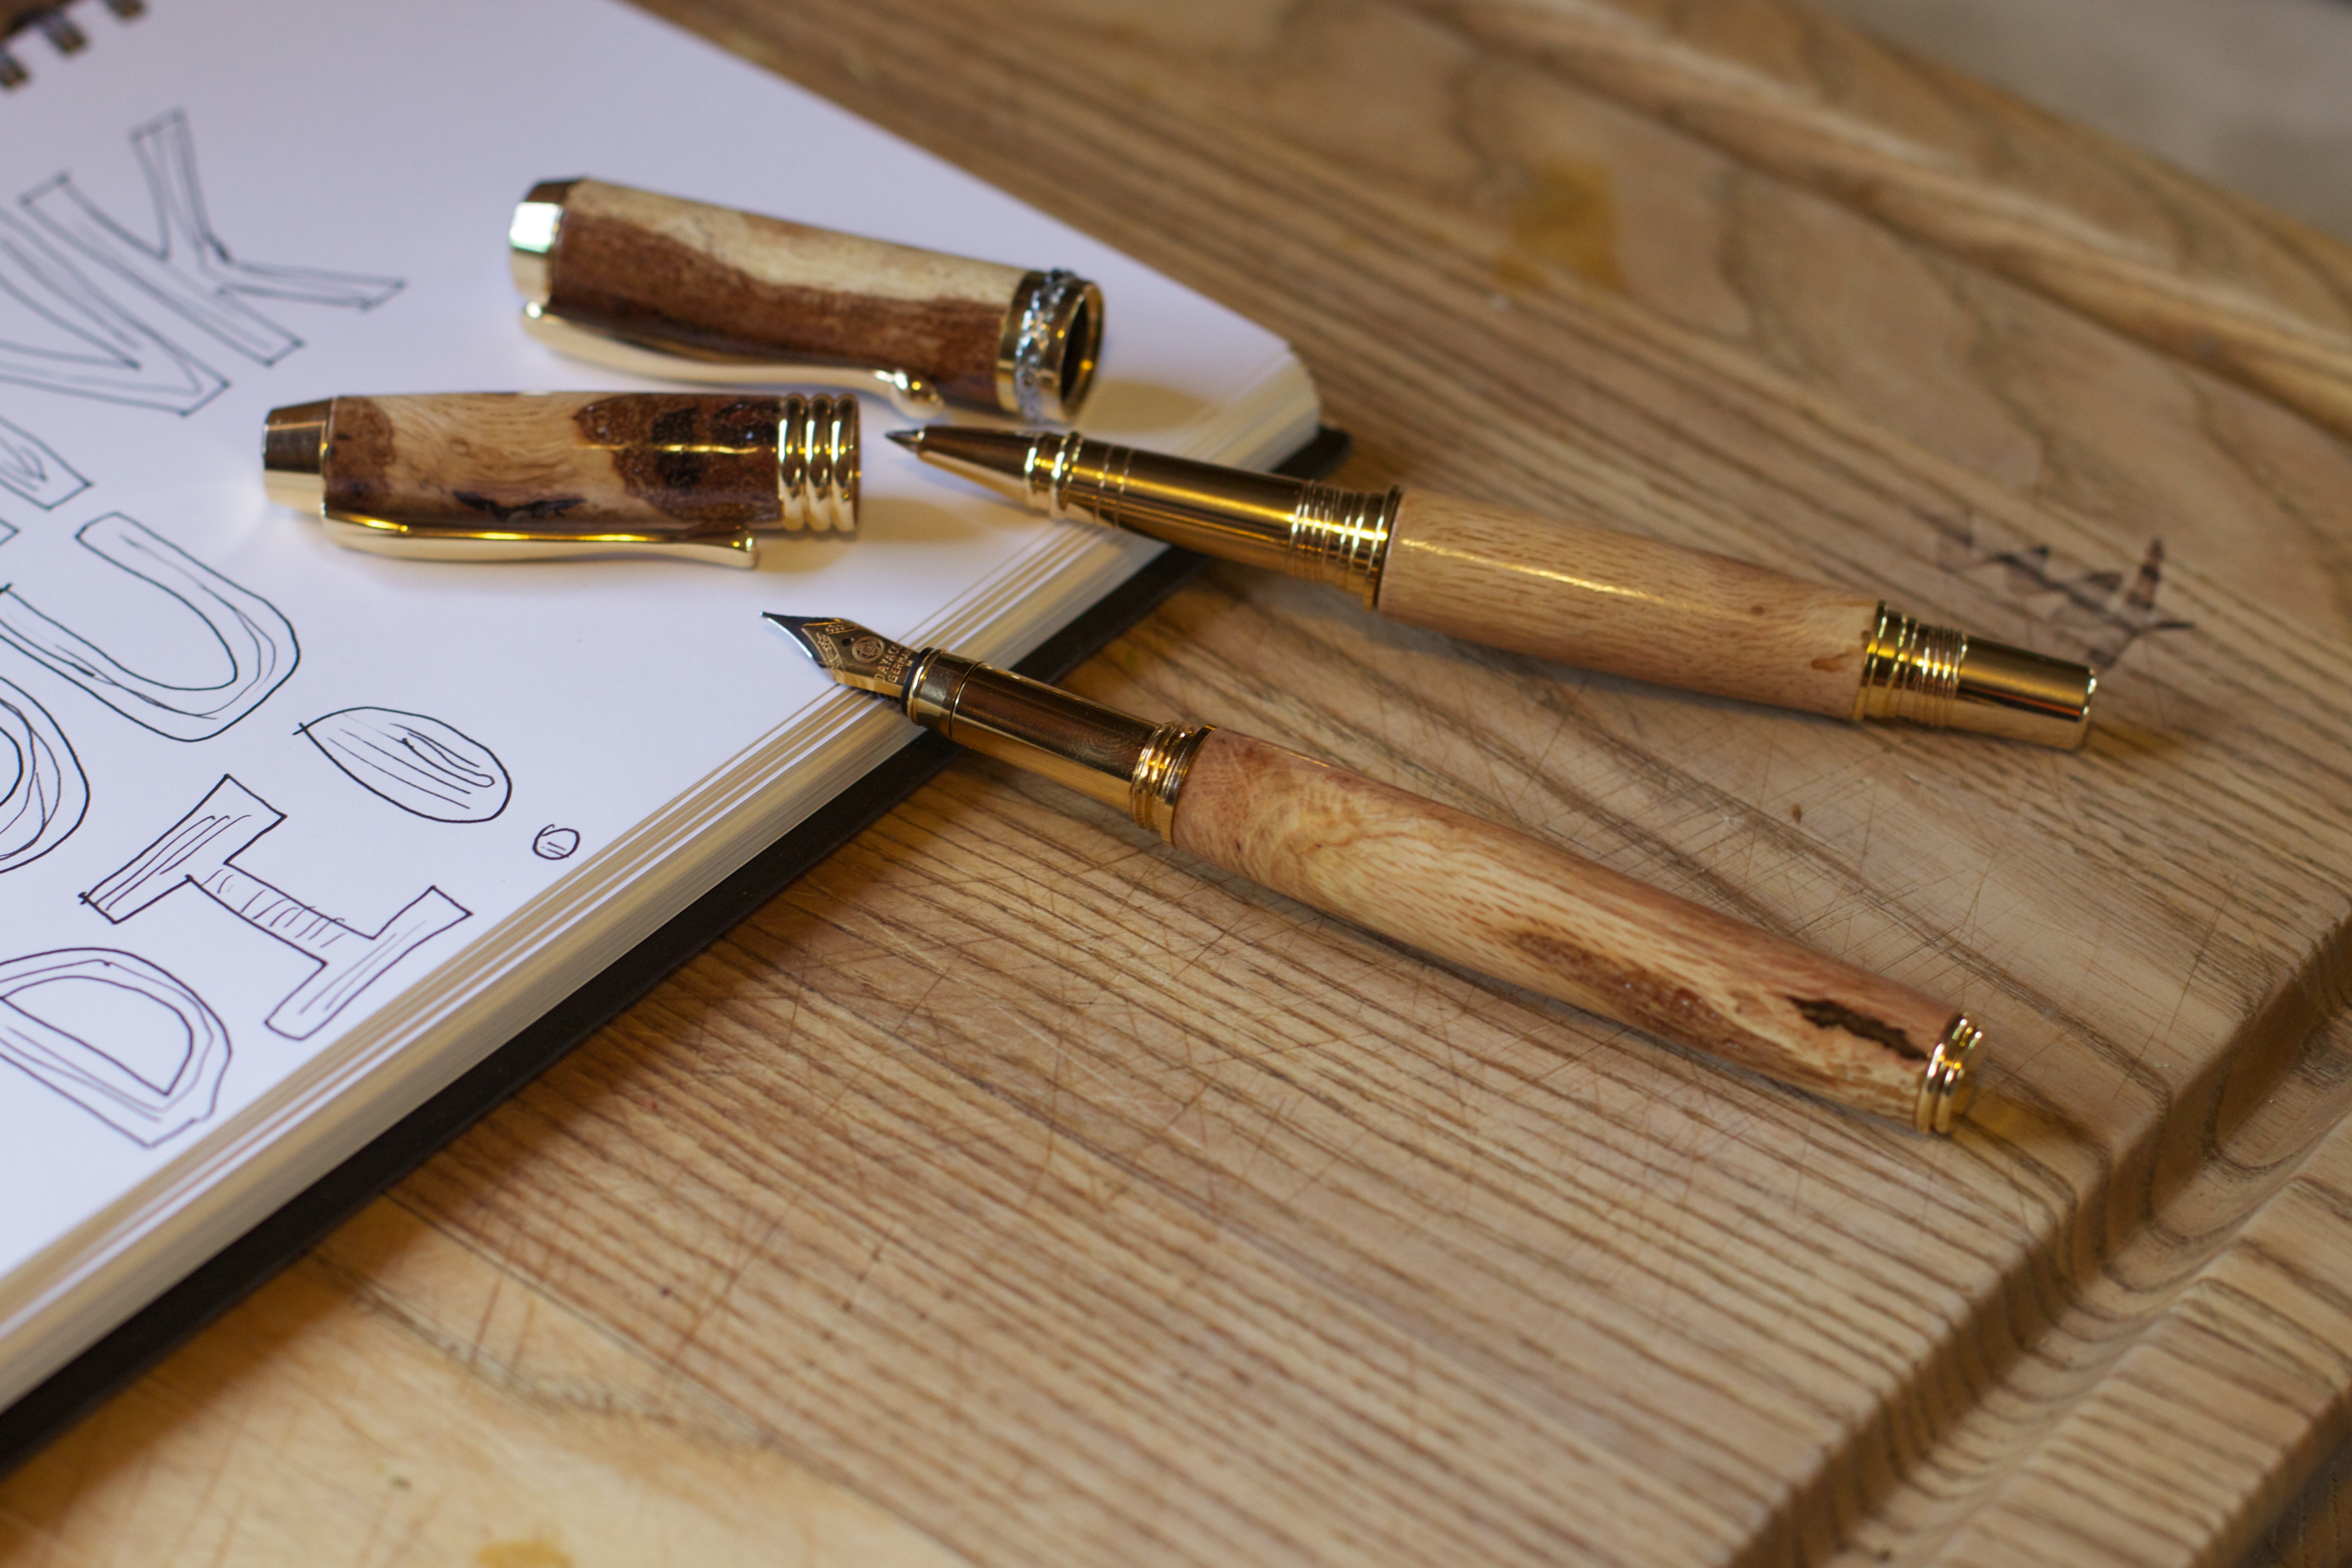
writing, pen